Minami Kyushu University

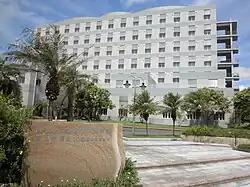
Minami Kyushu University Miyazaki Campus

The junior college was founded in 1965 as a coeducational college, but later became women-only. From April 1, 1999, it became coeducational again. It offers courses in international studies.